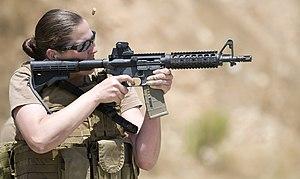
Une arme à feu est une arme visant originellement à donner la mort à grande distance via des projectiles, au moyen de gaz produits par une déflagration.
La carabine d'assaut Mk 18 Mod. 0 est une variante plus compacte du Colt M4 en service dans l'US Navy depuis les années 2000. Elle est aussi connue comme CQBR pour Close Quarter Battle Riflesoit Carabine de combat rapproché en français. Son équivalent dans la gamme de Colt Canada est la Carabine C8 CQB.